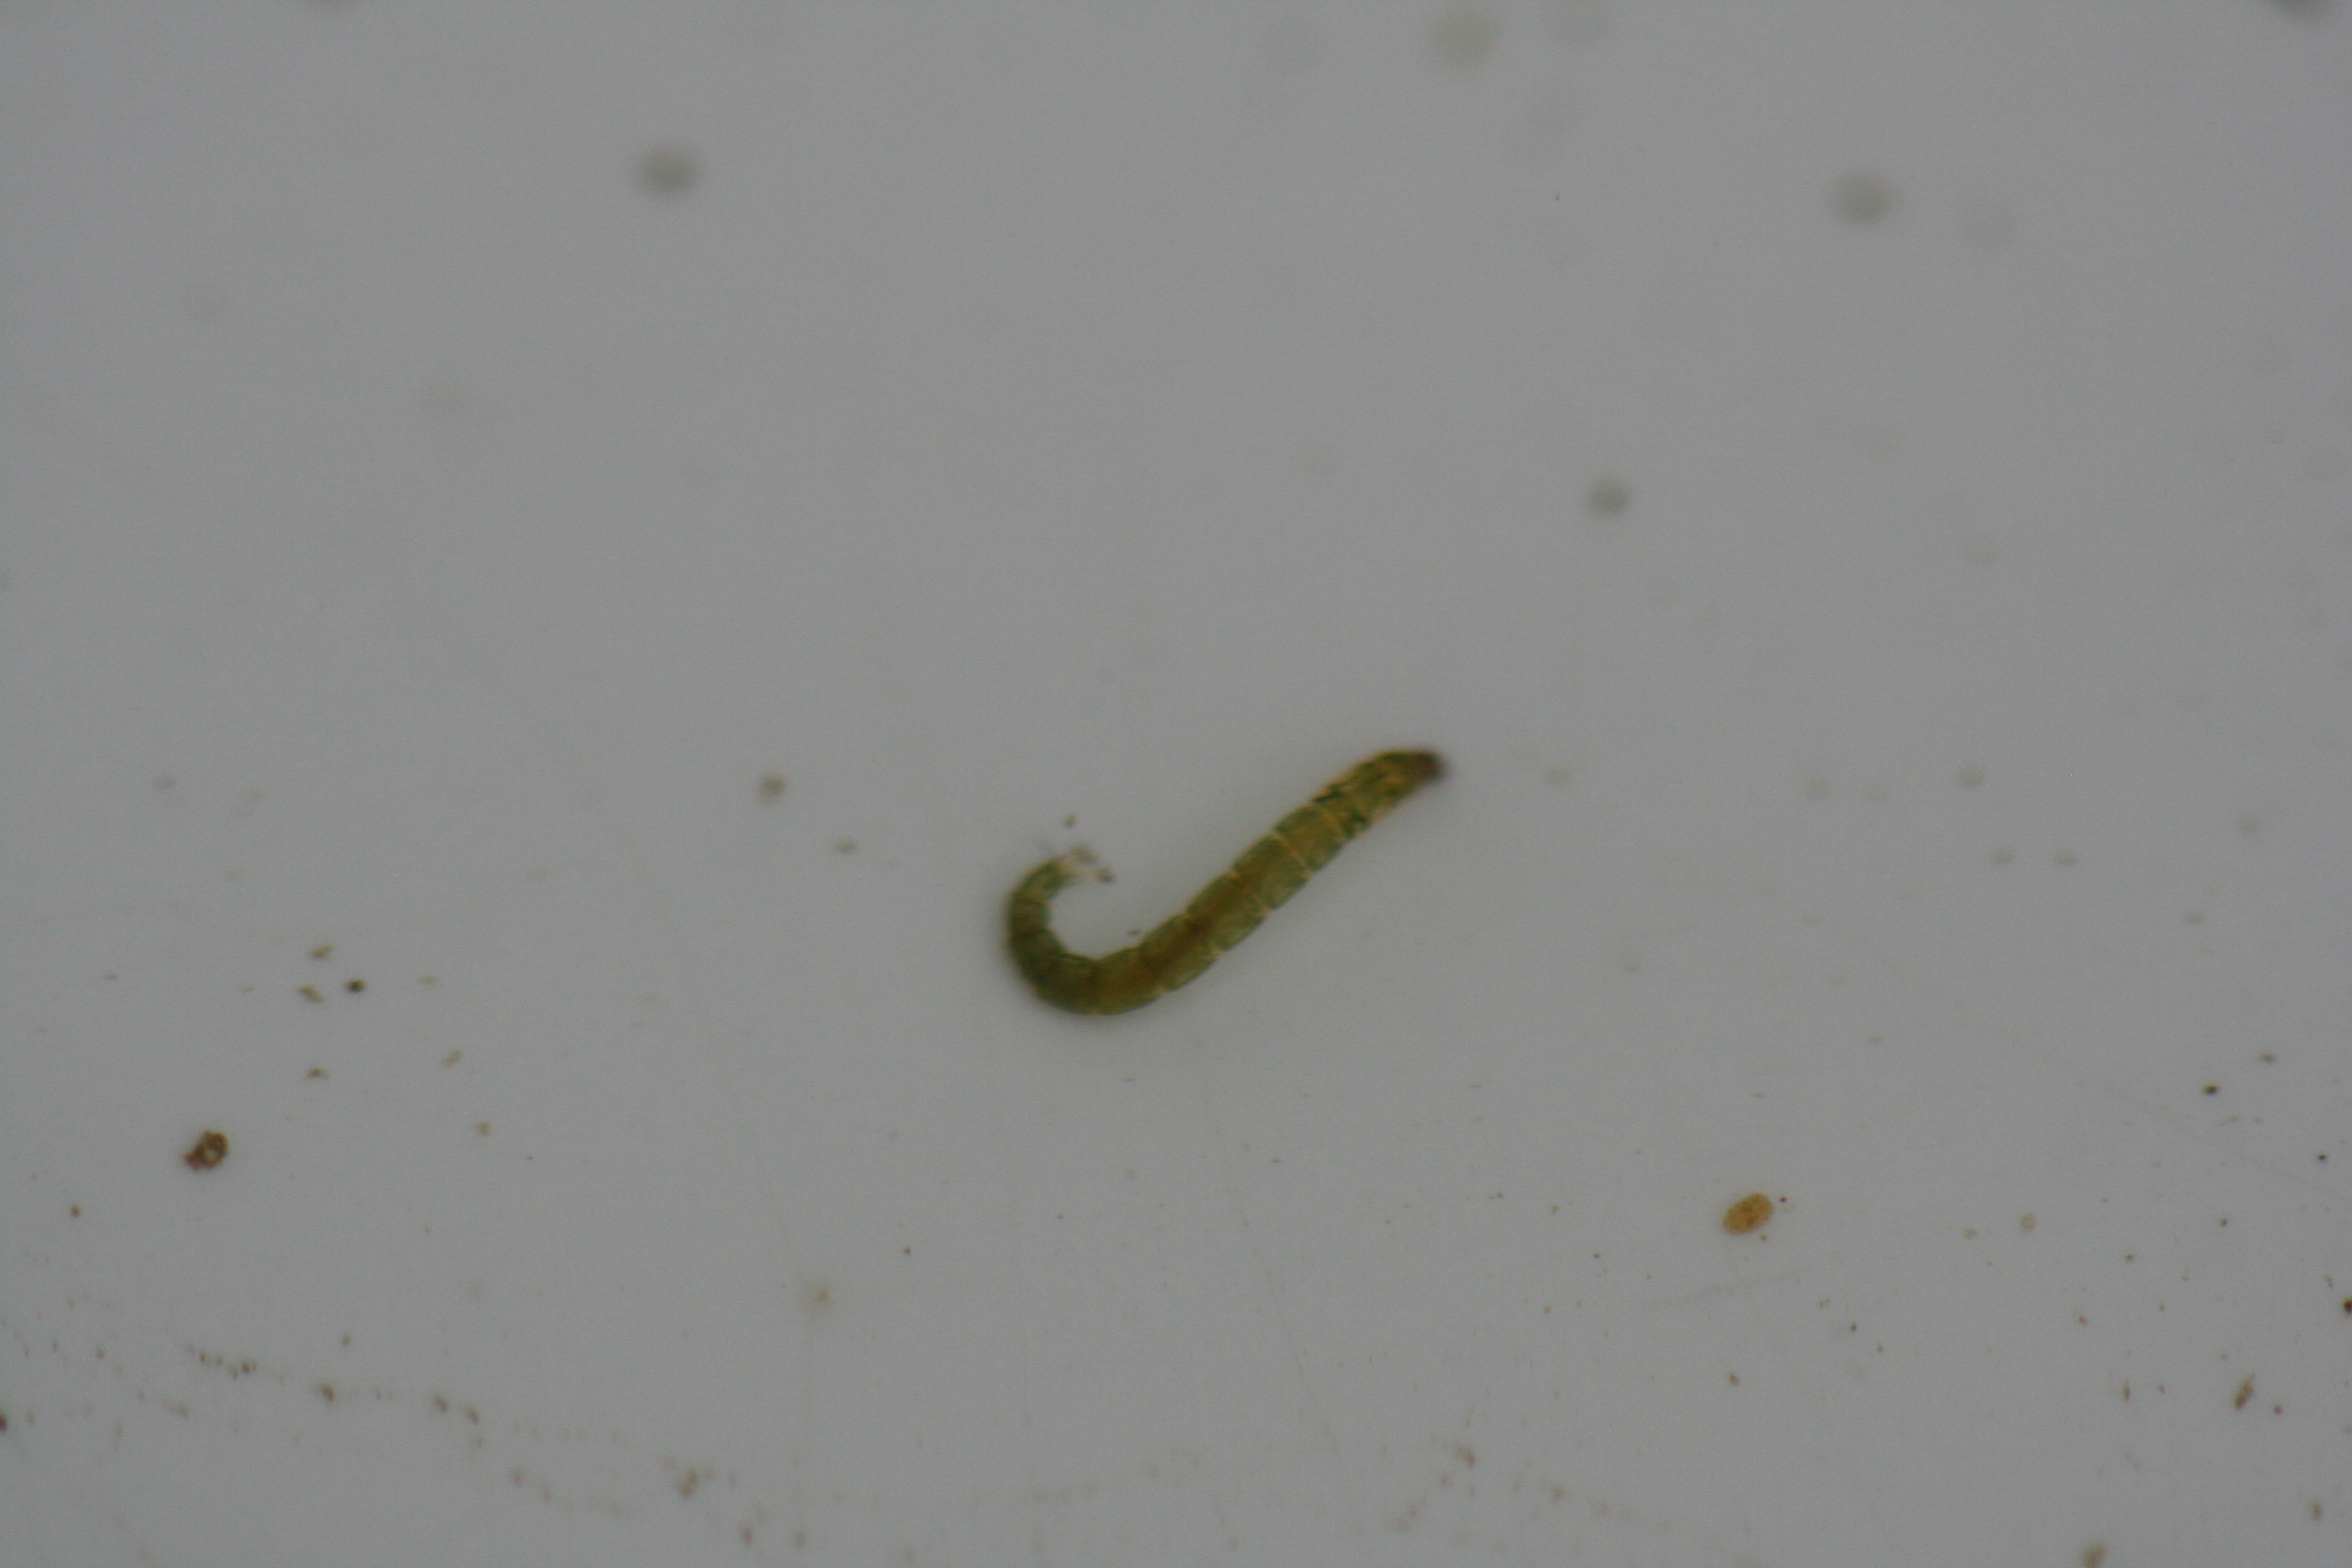
Macroinvertebrate group: true_flies